Vasily Biskupsky

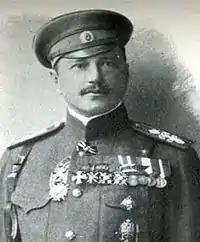
Vasily Viktorovich Biskupsky (1878 – 1945)

Vasily Viktorovich Biskupsky (27 June 1878 – 17 June 1945) was a general in the Russian and Ukrainian armies who, while in exile in Germany, helped finance Adolf Hitler's rise to power.